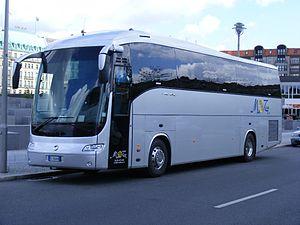
L'Irisbus Domino est un autocar de grand tourisme produit par le constructeur italien Irisbus, filiale du groupe Fiat Industrial. Il est fabriqué en Italie dans l'usine de Valle Ufita.